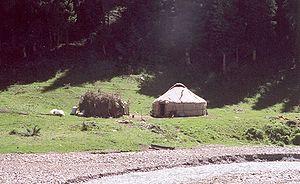
Le nomadisme est un mode de vie fondé sur le déplacement ; il est par conséquent un mode de peuplement. La quête de nourriture motive les déplacements des hommes : une économie de cueillette et de chasse peut en être à l'origine, mais les plus grandes sociétés nomades pratiquent l'élevage pastoral, où la recherche de pâturages et le déplacement des animaux fondent la mobilité des hommes.
La préfecture autonome kazakhe d'Ili ou préfecture autonome kazakhe d'Ily est une subdivision administrative de la région autonome du Xinjiang en Chine. Elle prend son nom de la rivière Ili, qui la traverse avant de couler au Kazakhstan. Son chef-lieu est la ville de Yining.